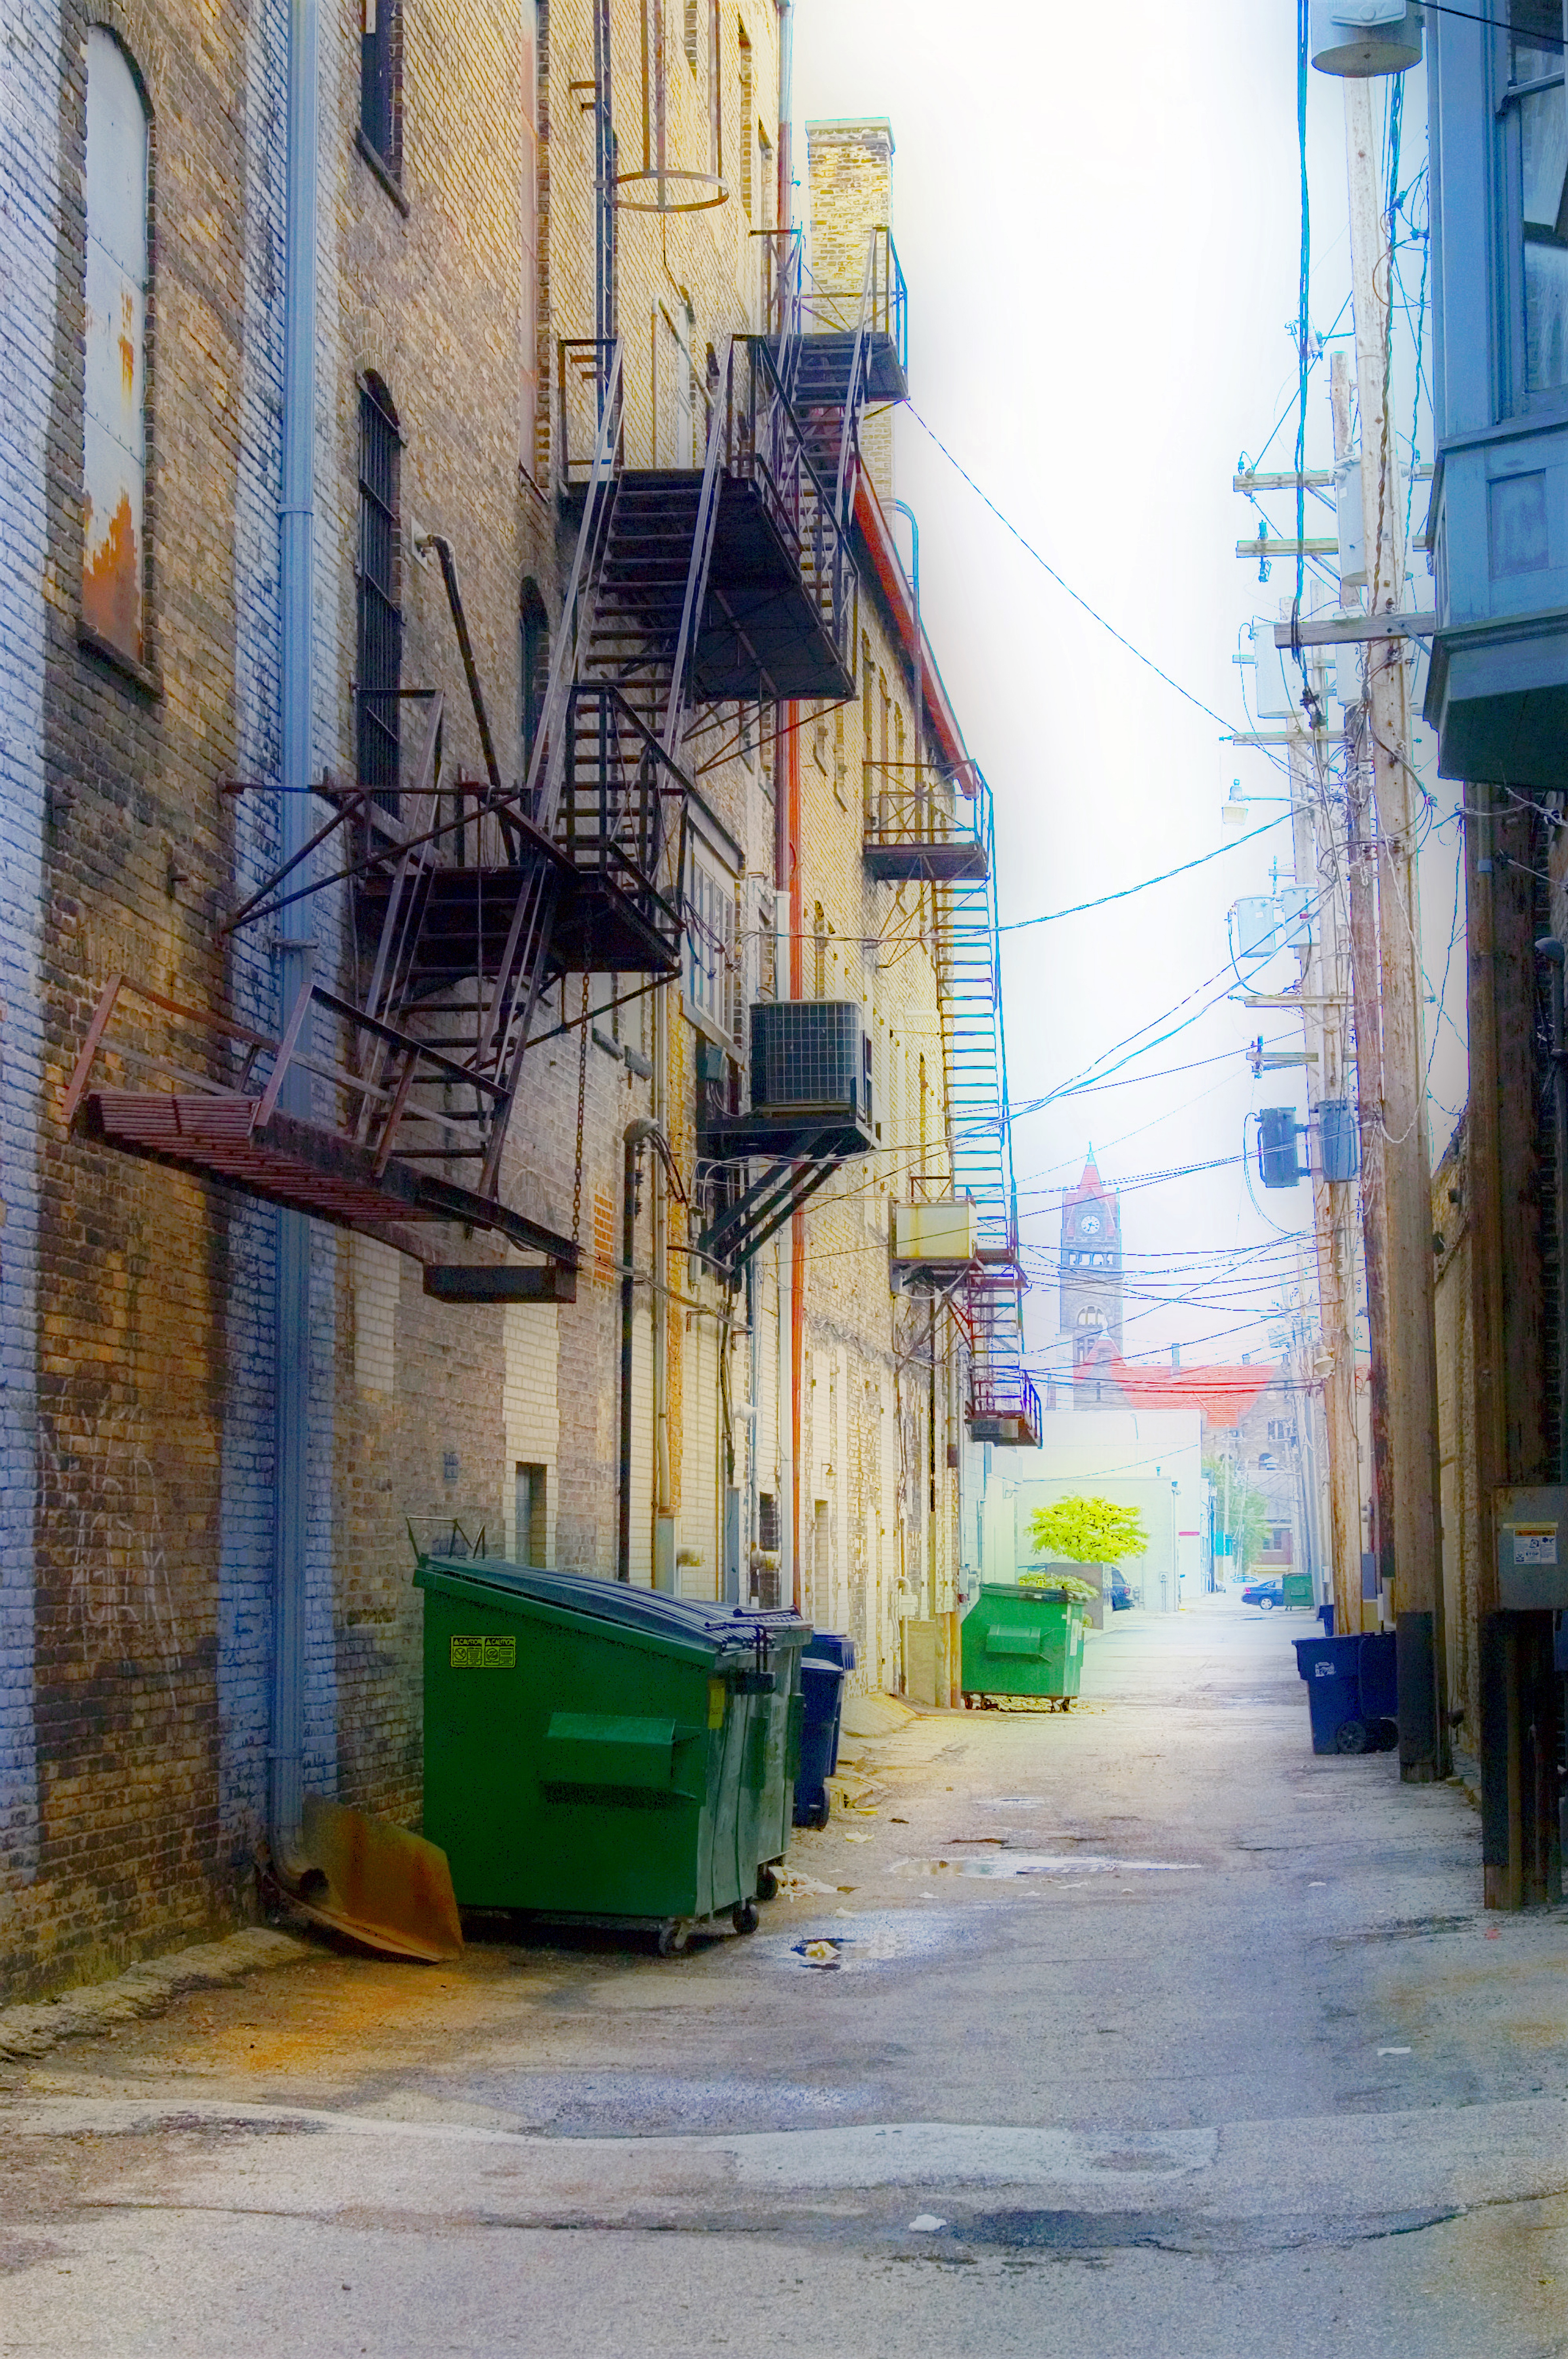
road, street, stair, alley, city, wall, downtown, color, facade, alleyway, brick, fire escape, art, dumpster, buildings, infrastructure, garbage, neighbourhood, electrical wires, windows and doors, ally, urban area, human settlement